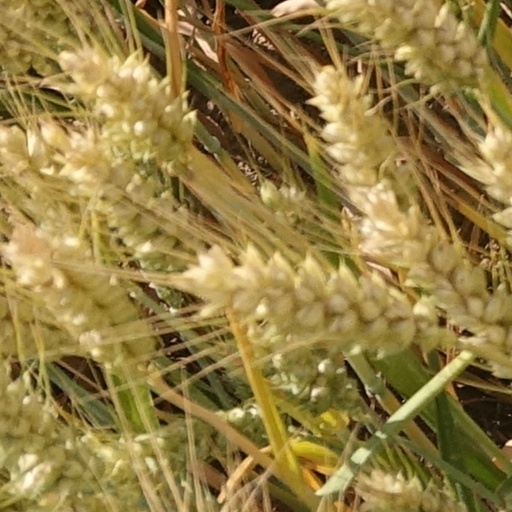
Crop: wheat